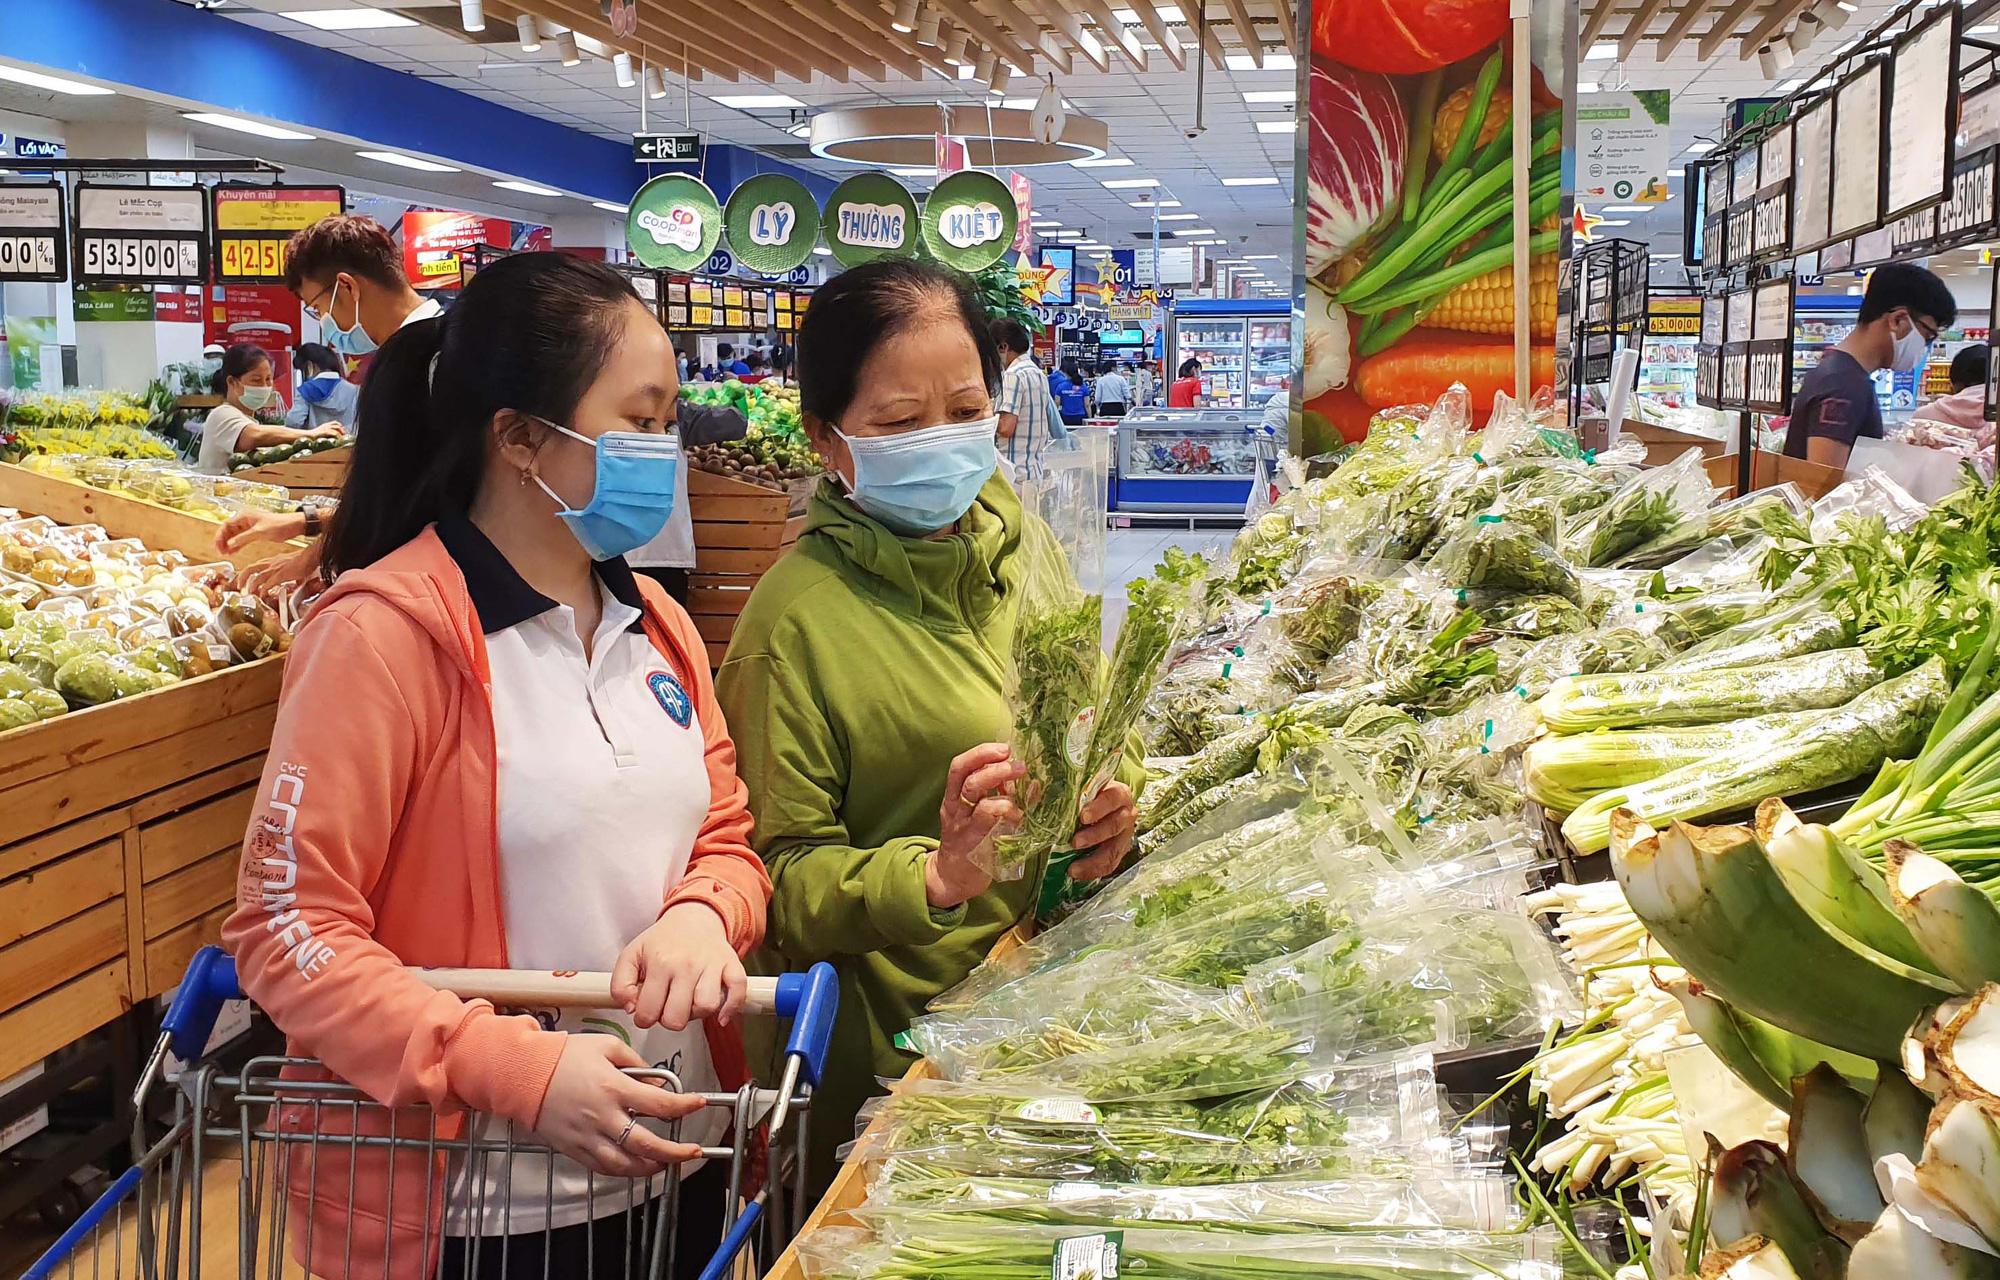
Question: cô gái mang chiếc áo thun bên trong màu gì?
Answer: cô gái mang chiếc áo thun màu trắng